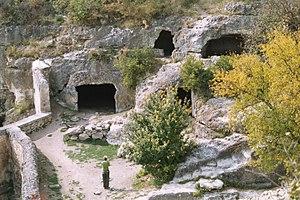
Le karaïsme est un courant du judaïsme qui s'est séparé du judaïsme rabbinique au plus tard au VIIIᵉ siècle. Contrairement au judaïsme rabbinique, le karaïsme refuse la sacralité de la Loi orale, compilée notamment dans le Talmud. Ses adhérents sont appelés les « karaïtes » ou les « karaïmes », et sont parfois surnommés bnei ou ba'alei haMiqra. Pour les karaïtes, seule la Bible hébraïque possède une valeur sacrée.
Çufut Qale parfois Chufut Kale, est une ancienne ville fortifiée de Crimée. Elle est située à 2,5 km à l'est de Bakhtchyssaraï, dans le raïon éponyme. Son nom en tatar de Crimée et en turc signifie « Forteresse juive ».